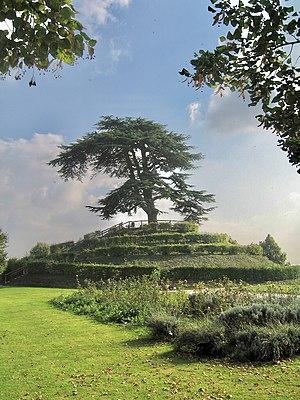
Cèdre du Liban planté en 1849 par les chanoinesses régulières qui assuraient les soins à l’Hôtel-Dieu, installé dans l'abbaye en 1823, afin de commémorer les massacres des chrétiens maronites au Liban en 1845.
Le Parc Michel-d'Ornano est un parc de six hectares situé à Caen.
La liste des sites classés du Calvados présente les sites naturels classés du département du Calvados.